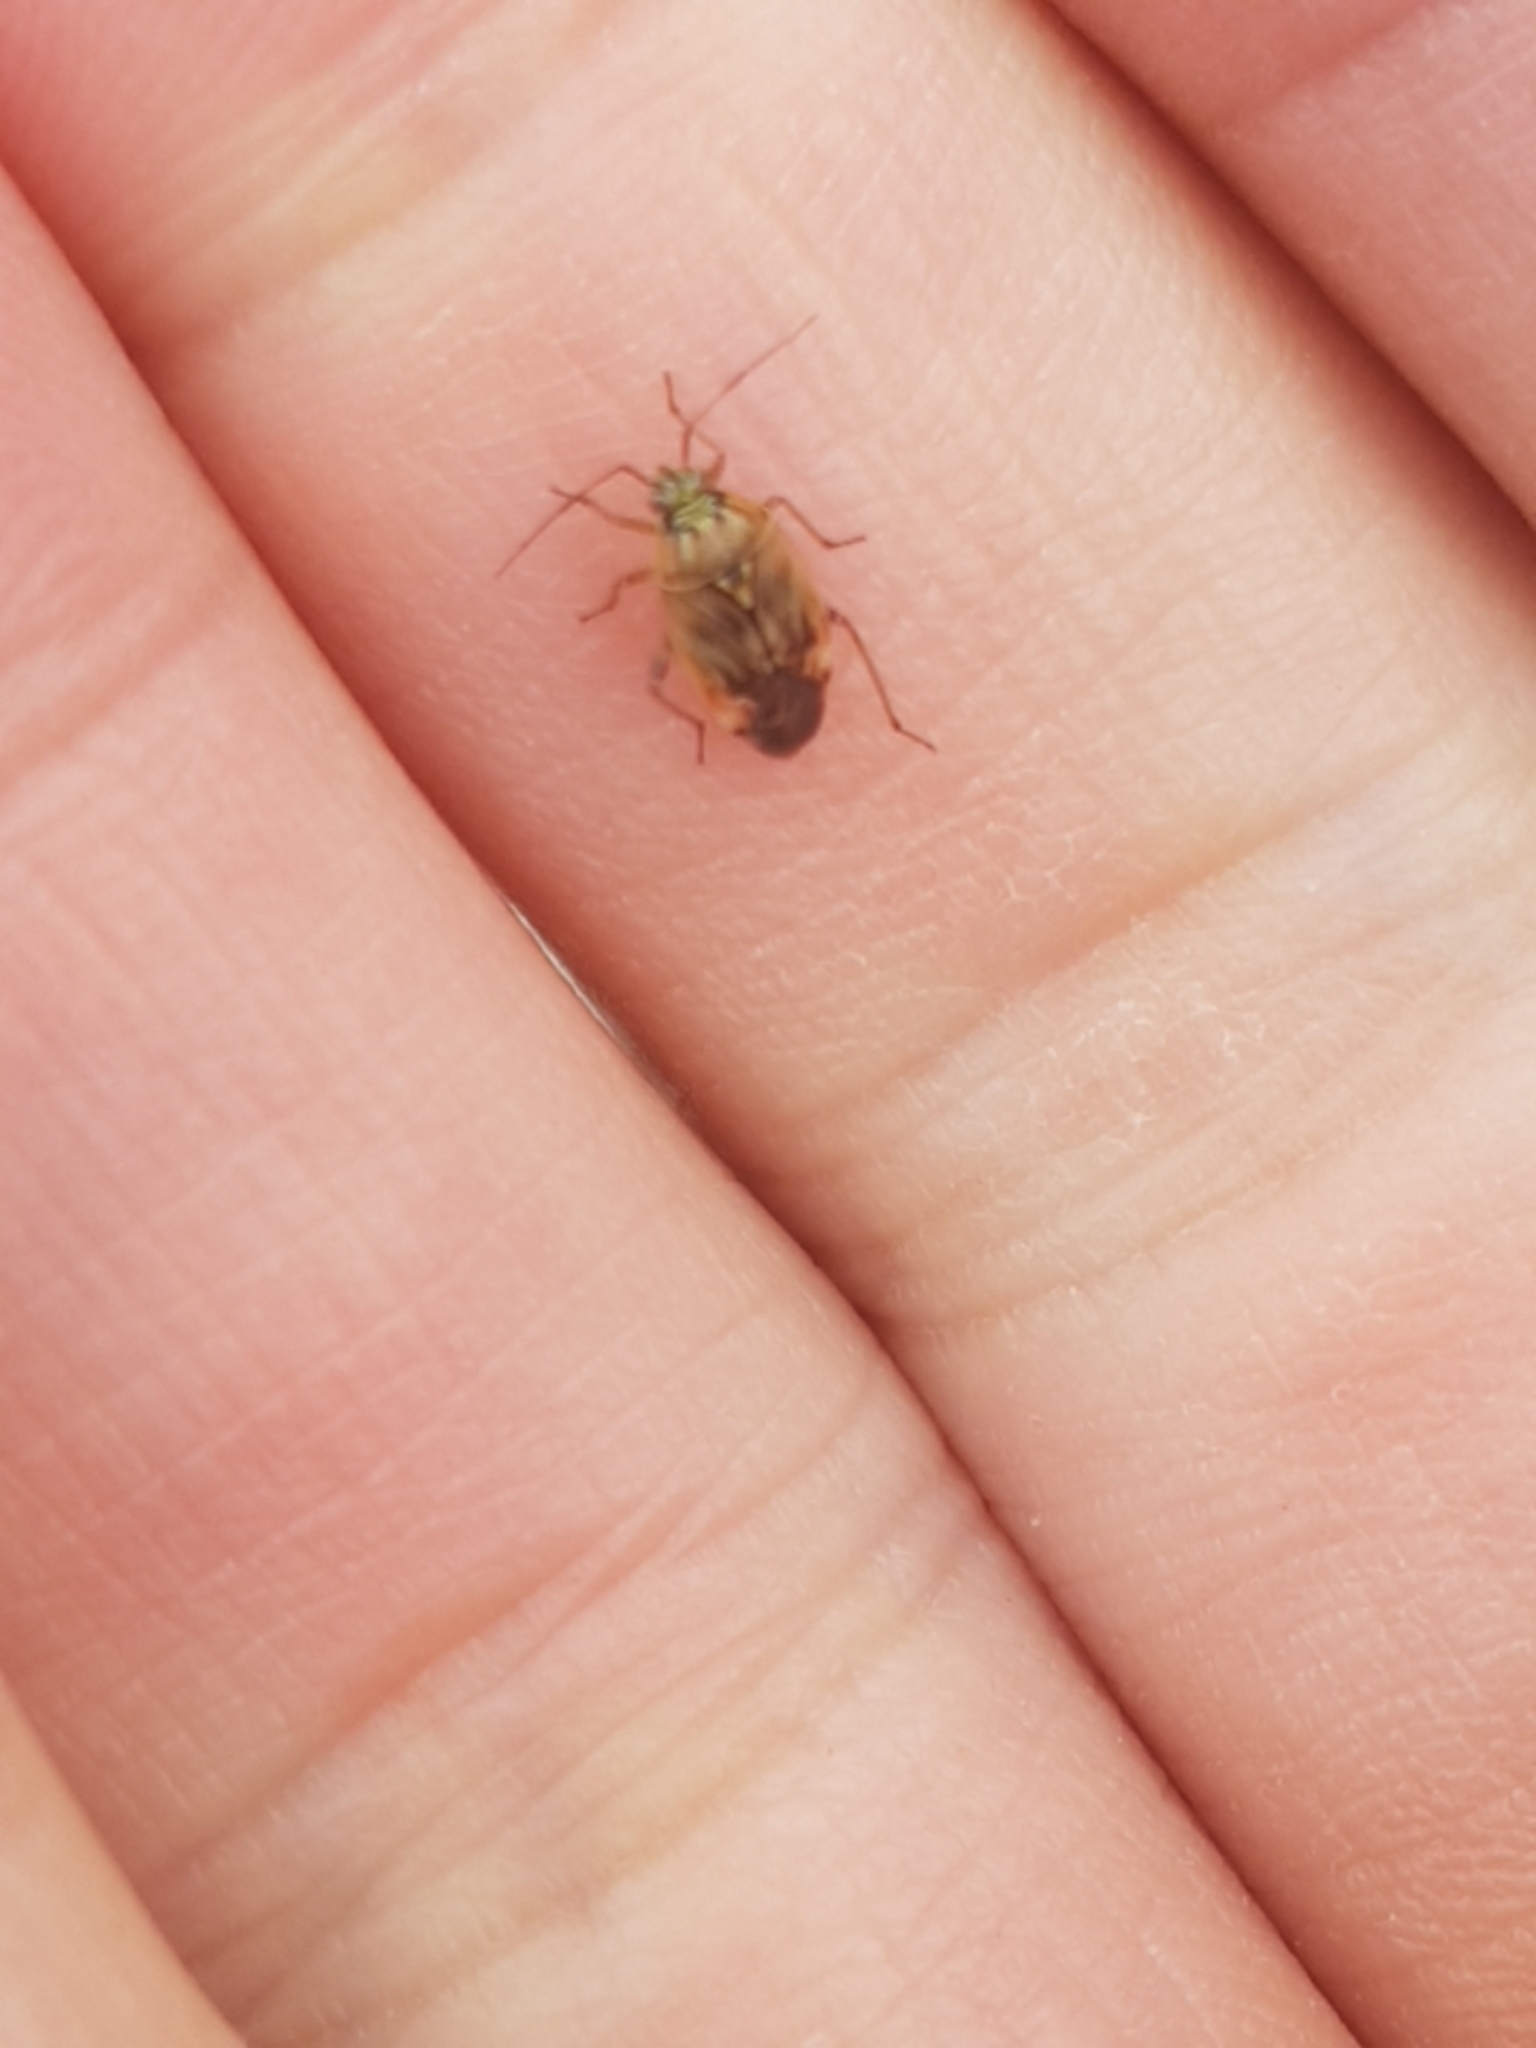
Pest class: lygus_bug